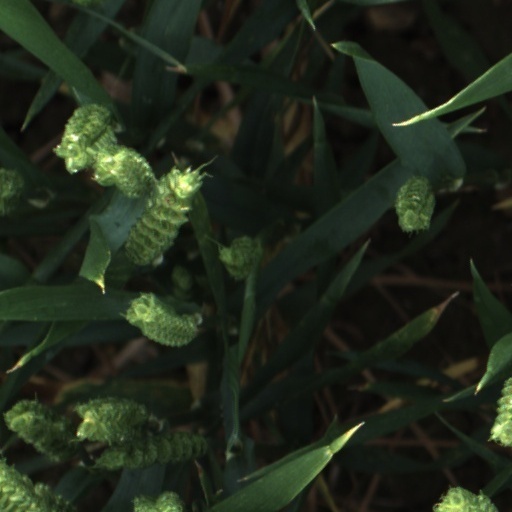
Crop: wheat